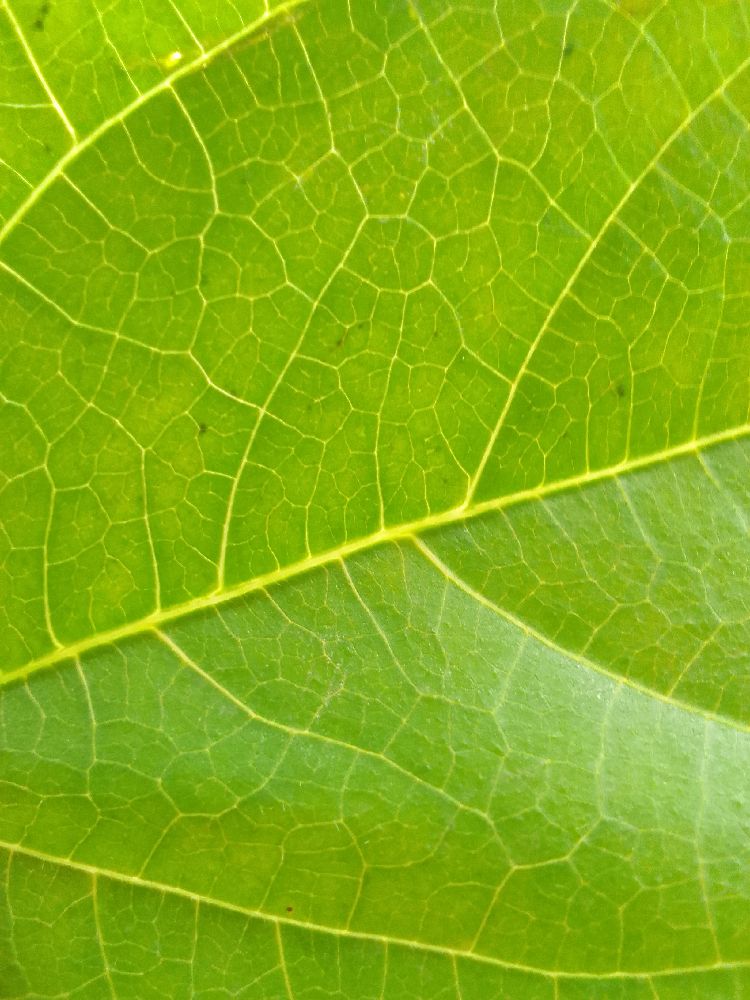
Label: healthy